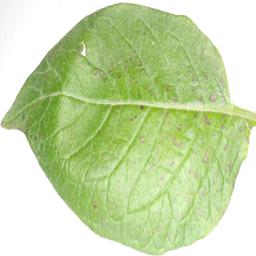
Etiqueta: Tizon_Temprano